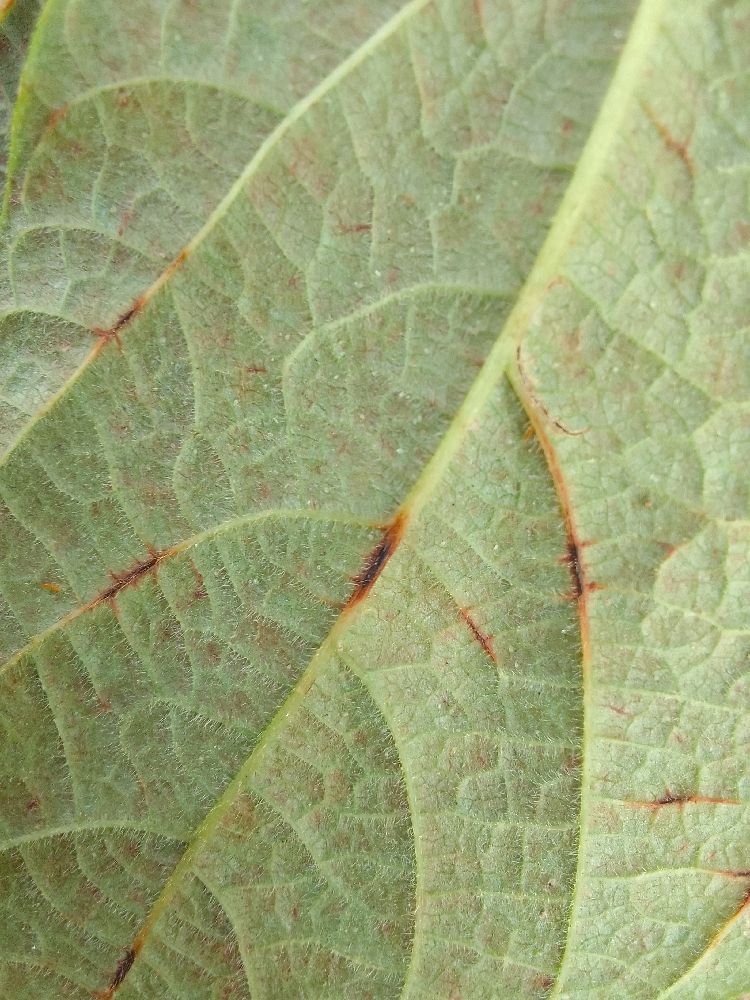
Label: anthracnose